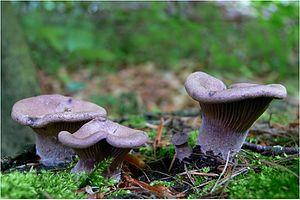
Panus est un genre de champignons basidiomycètes de la famille des polyporacées.